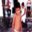
Label: boy